1920 Cork hunger strike

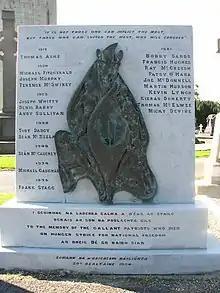
Hunger strikers memorial in Glasnevin Cemetery, Dublin

In October 1923, mass hunger strikes were undertaken by thousands of Irish republican prisoners protesting the continuation of their internment without trial following the Irish Civil War (see 1923 Irish hunger strikes). Three deaths occurred during this large scale hunger strike: Joseph Whitty (aged 19), Denny Barry and Andy O'Sullivan. In total, 22 Irish Republicans died on hunger strikes during the 20th century.